S. W. R. D. Bandaranaike

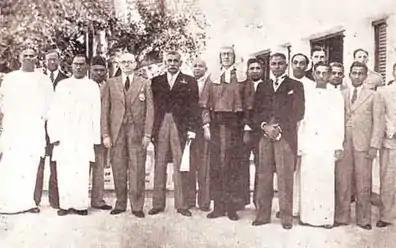
The first Cabinet of Ministers of Ceylon. Bandaranaike is in the first row-second from the left

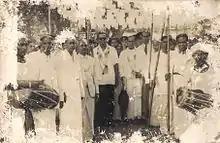
Bandaranaike in Kandy as Minister of Health and Local Government

He contested for the newly formed House of Representatives in the 1947 election from the UNP from Attanagalla, winning with a good majority. In September 1947, D.S. Senanayake appointed him to his cabinet as the first Minister of Health and Local Government of Ceylon and he was elected as the Leader of the House. Effectively this made Bandaranaike the most senior member of the cabinet, after the Prime Minister. In fact, Senanayake had Sir Oliver Goonetilleke discuss with Bandaranaike as leader of the Sinhala Maha Sabha, the draft agreements for independence; which Bandaranaike received with mixed feelings. However, he did not object and the agreements signed with the Britain government making way for Ceylon to gain self-rule. As leader of the house, he delivered the address of thanks at the ceremonial opening of parliament on 4 February 1948, which marked Ceylon's independence from Britain.